People's Bank and Trust Company Building

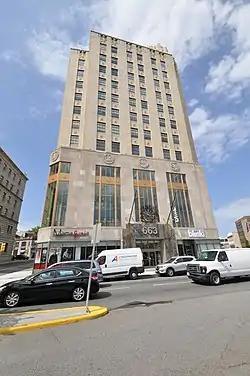

The People's Bank and Trust Company Building is an Art Deco skyscraper built in 1931 and located at 663 Main Avenue in the city of Passaic in Passaic County, New Jersey. The tall building is the highest in the city. It was added to the National Register of Historic Places on November 19, 2018, for its significance in architecture. Vacant since 1994, it is now owned by the Passaic Urban Enterprise Zone.